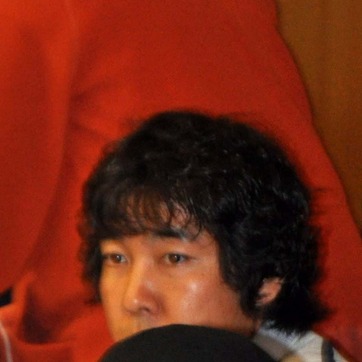
Material: hair